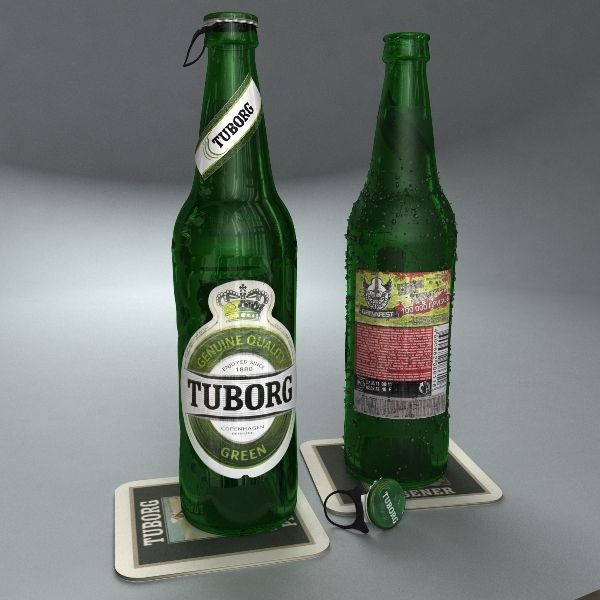
Waste category: glass